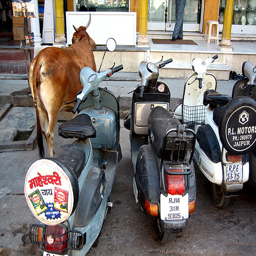
Several motor scooters parked next to each other, a cow is walking by them.
A cow standing next to some motor bikes.
Small cow standing next to four parked scooters.
A cow is standing next to some motorcycles.
An animal standing next to a number of parked scooters.